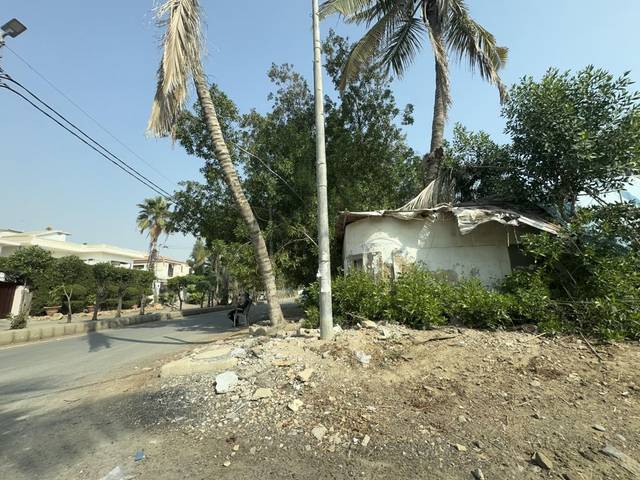
Region: Pakistan
Coordinates: 24.813, 67.062